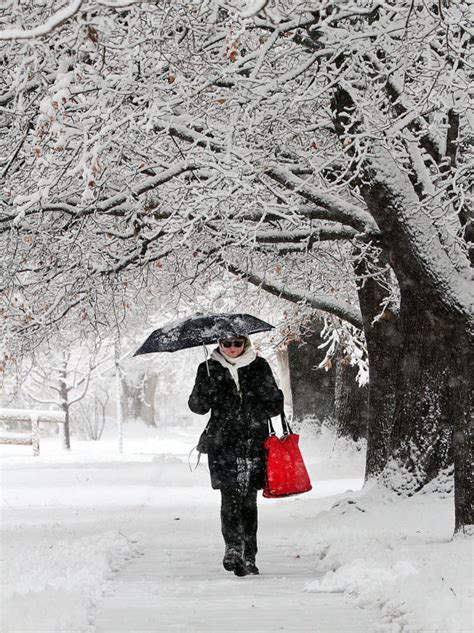
Weather: snow or frosty